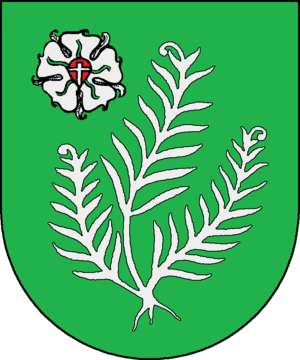
Breklum
Coat of arms of Breklum
Breklum er en landsby og kommune i det nordlige Tyskland under Kreis Nordfriesland i delstaten Slesvig-Holsten. Byen ligger sydøst for Bredsted i det vestlige Sydslesvig.